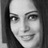
Emotion: happy